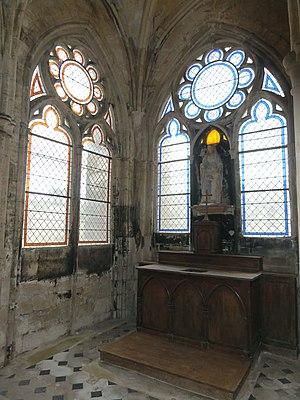
Intérieur de l'église - voir le titre du fichier.
L'église Saint-Josse est une église catholique paroissiale située à Parnes, dans l'Oise, en France. Sa construction à partir de 1089 fut motivée par l'attrait des reliques de saint Josse exercé sur les pèlerins. L'église qui lui avait précédée était dédiée à saint Martin, mais ce premier vocable tomba dans l'oubli. De dimensions généreuses par rapport à la taille du village, l'église Saint-Josse est un édifice très complexe, et sa forme actuelle n'est que le fruit des remaniements successifs. Ceci n'empêche pas une construction soignée et des qualités architecturales indéniables. L'église réunit des parties marquées par les différents stades d'évolution de l'architecture gothique, et possède notamment un portail flamboyant d'une grande richesse sculpturale. D'autre part, l'abside romane édifiée vers l'an 1100 avec son cul-de-four nervé et ses arcatures décoratives est tout autant d'un grand intérêt archéologique. Les parties basses du clocher et l'étage de beffroi remontent à la même époque. L'édifice a été restauré pendant les années 1860-1870, et est classé monument historique depuis 1913.